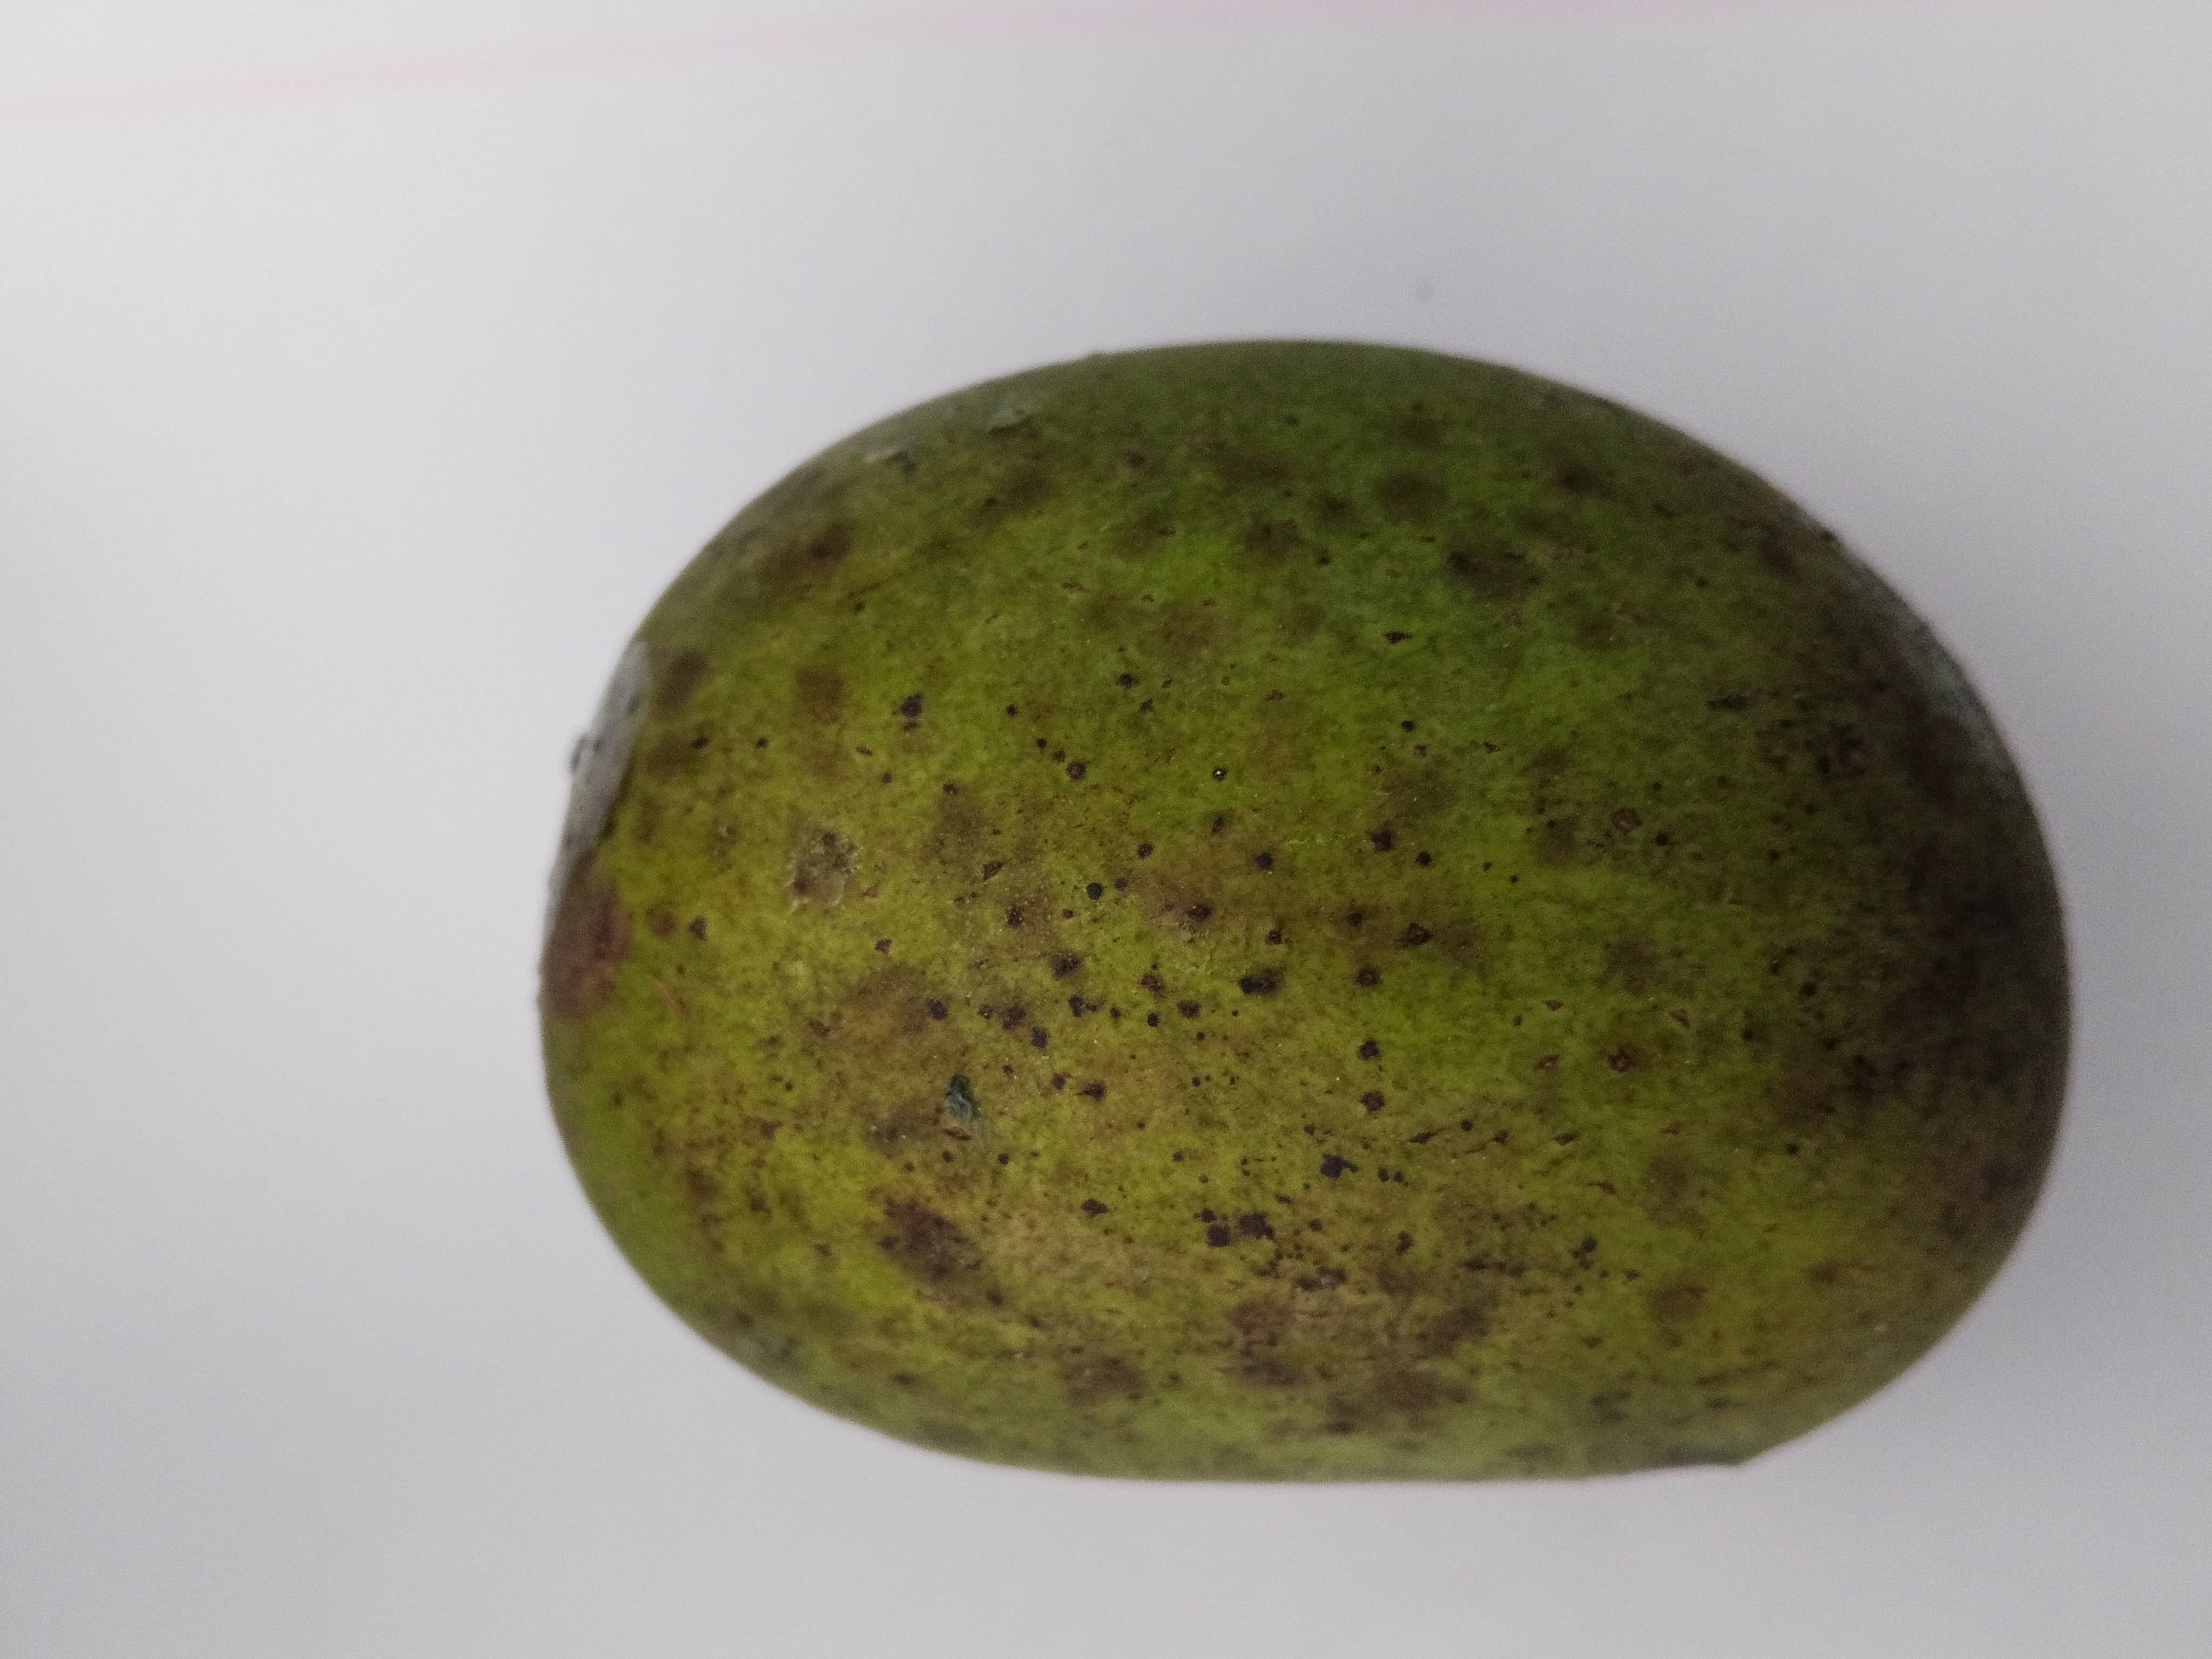
Mango variety: Langra